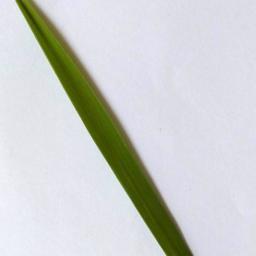
Label: Rice___Healthy